Asian Americans in arts and entertainment

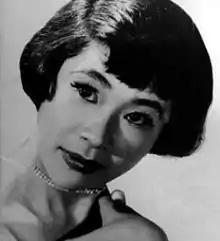
1957 Academy Award winner Miyoshi Umeki

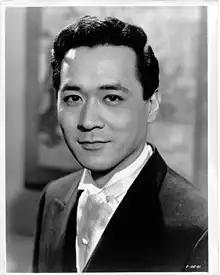
James Shigeta (1961)

Miyoshi Umeki won the Academy Award for Best Supporting Actress in for "Sayonara" (1957).